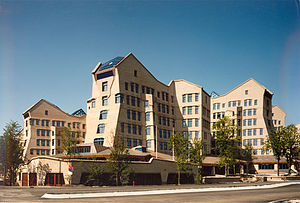
ING Groep
ING Groep N.V. er en finansiel virksomhed med hovedkvarter i Amsterdam, Holland der tilbyder bankforretning, forsikring og formuepleje. ING stod tidligere for Internationale Nederlanden Groep.